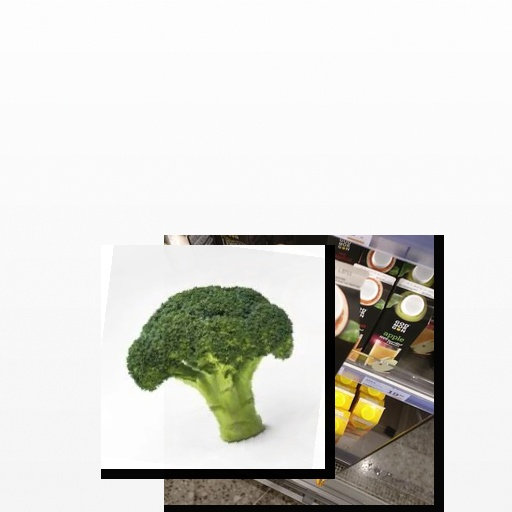
Food items: broccoli, red_grapefruit_juice